Serge Bozon

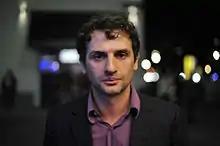
Serge Bozon in 2013

Bozon was born in France in 1972. He pursued a career in filmmaking and became known for his vision. Bozon's early work as an actor and director set the stage for his career in the French film industry. His films often showcased